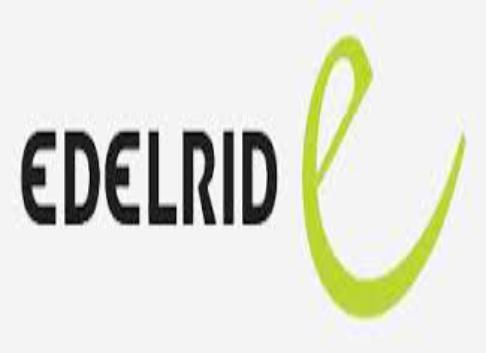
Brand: Edelrid
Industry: Sports